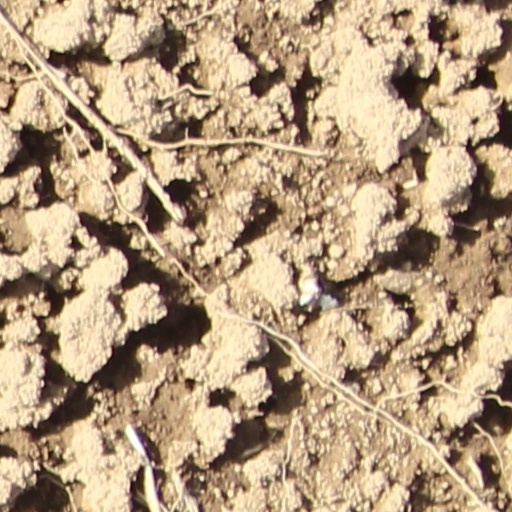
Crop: wheat